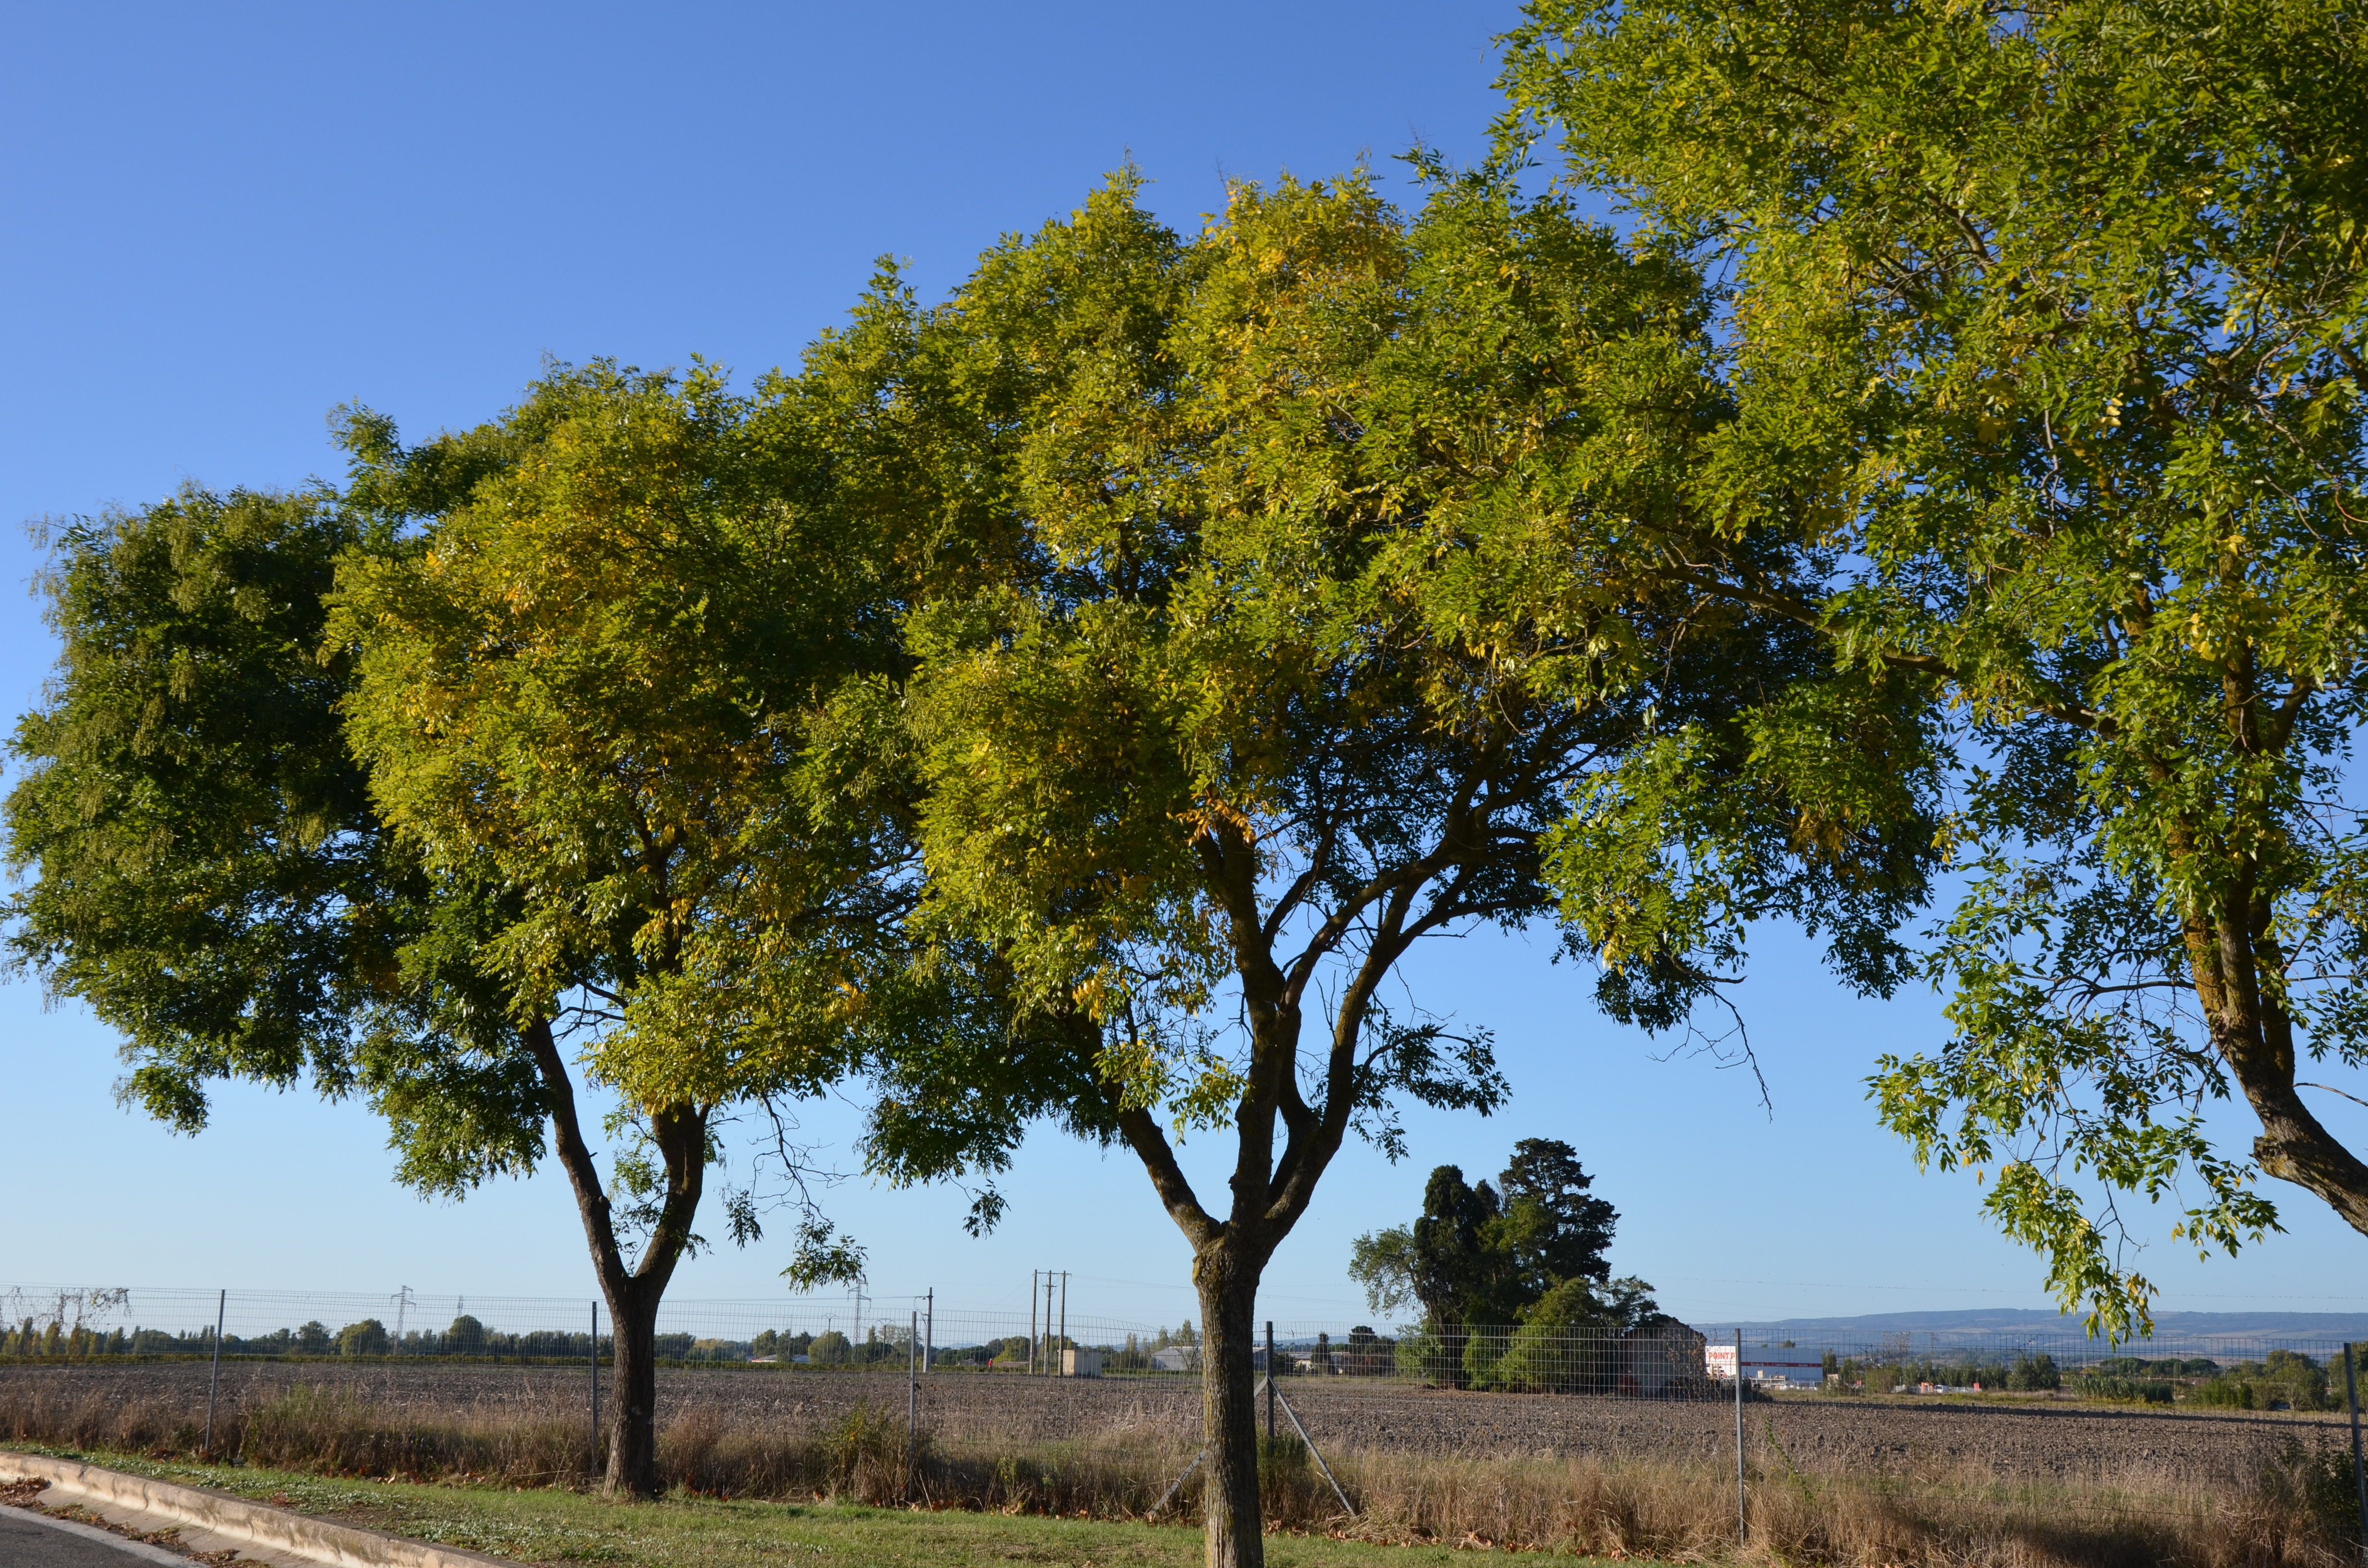
landscape, tree, nature, forest, plant, meadow, leaf, autumn, savanna, trees, landscapes, woodland, ecosystem, rural area, flowering plant, luzr, woody plant, land plant